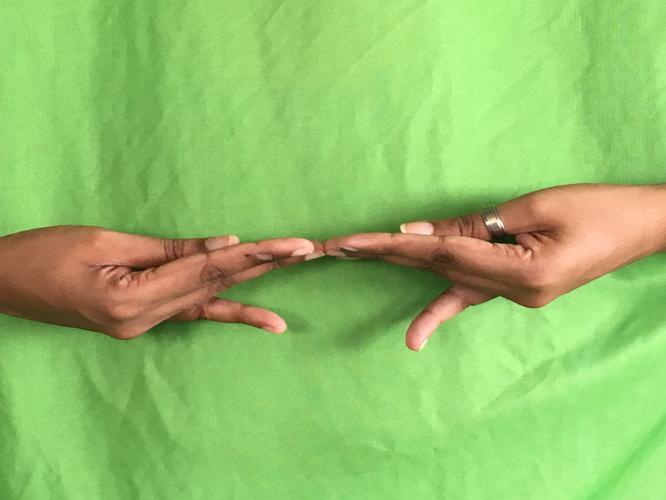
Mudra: Khatva
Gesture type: double_hand